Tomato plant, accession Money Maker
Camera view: horizontal (90 deg, fisheye); turntable rotation: 120 degrees
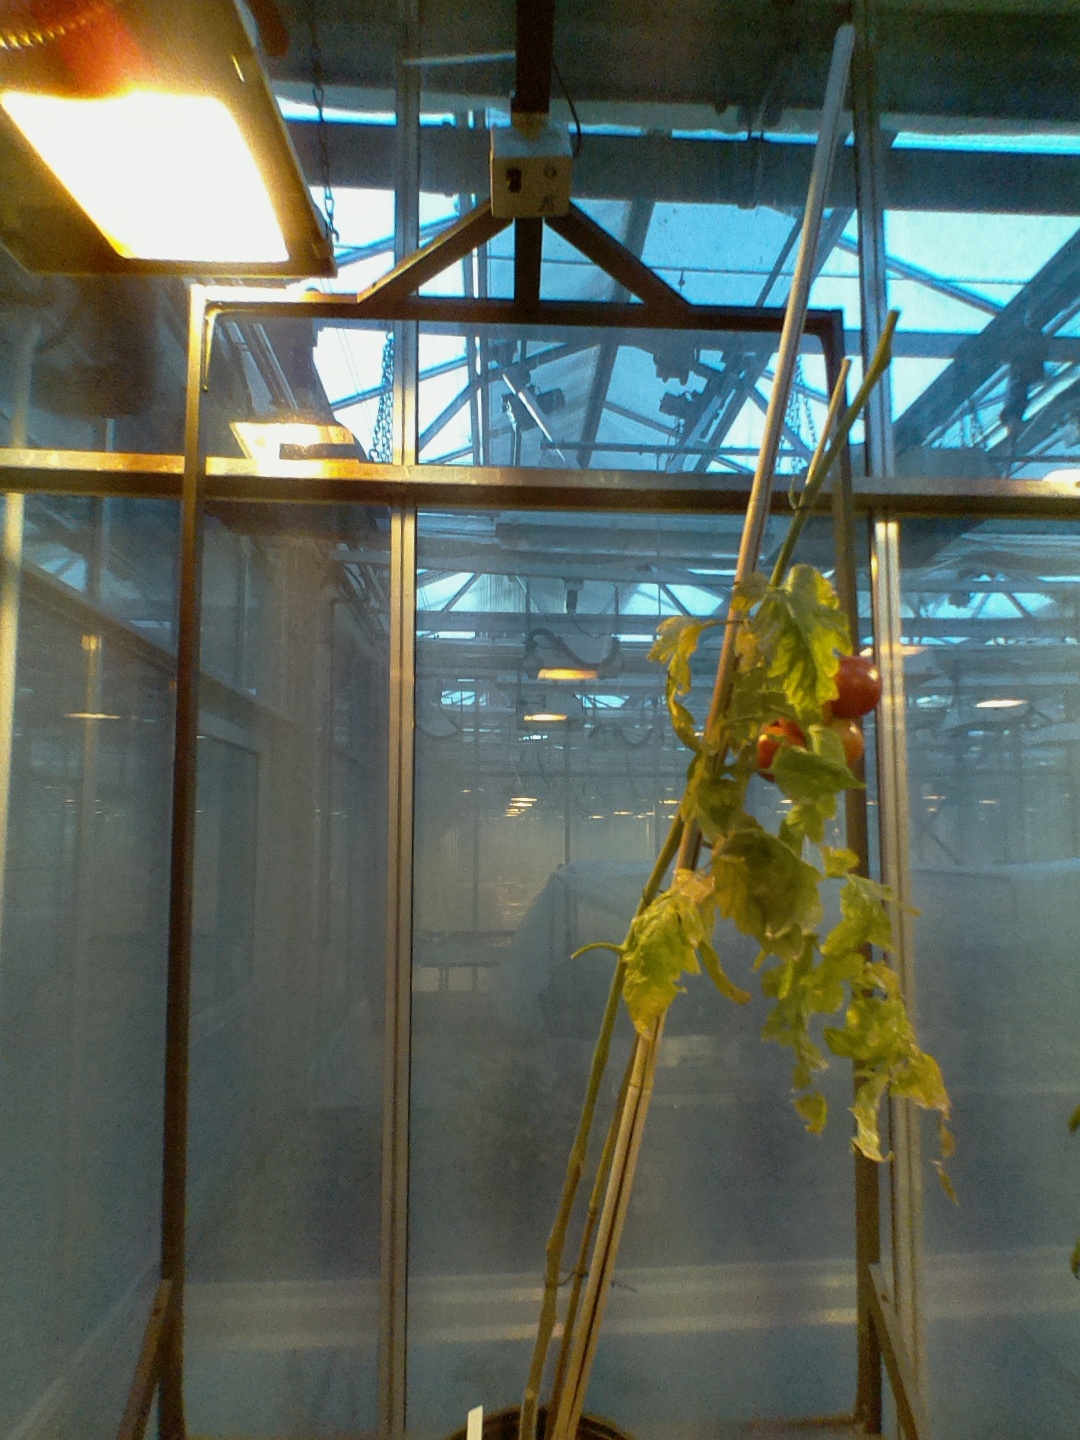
BBCH growth stage 89: 90%-100% of fruits show typical fully ripe color